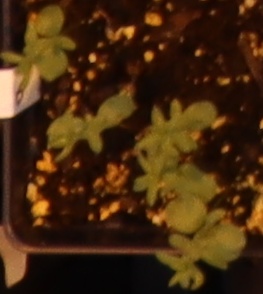
Label: Flax